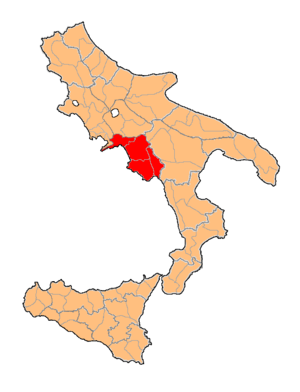
La Principauté citérieure, en italien Principato citra ou Principato citeriore, fut une subdivision du royaume de Sicile, puis des Deux-Siciles. Elle correspond principalement à l'actuelle province de Salerne, en Campanie.